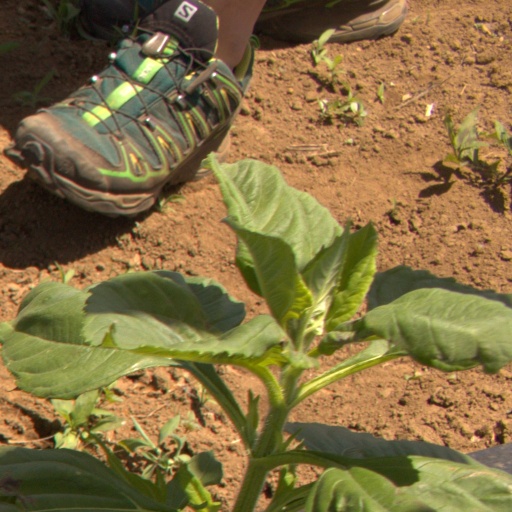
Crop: Jerusalem artichoke